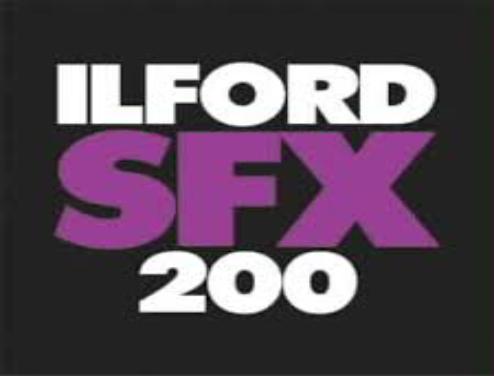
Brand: Ilford
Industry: Electronic